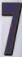
Number: 7